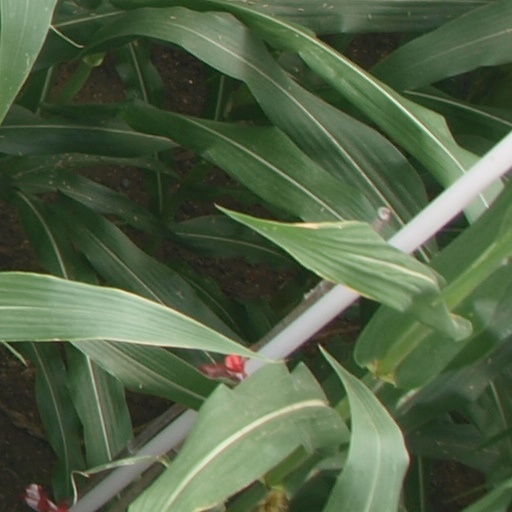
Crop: maize; corn